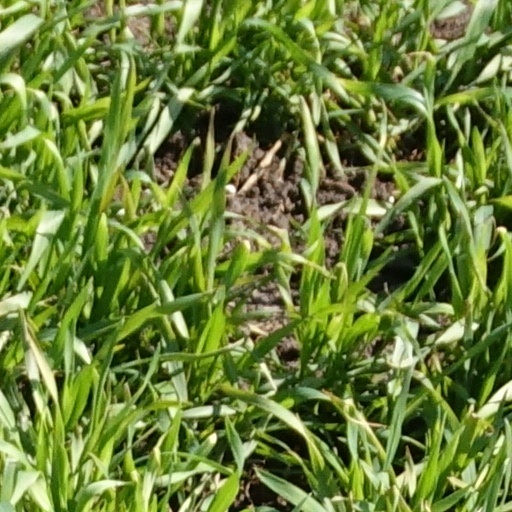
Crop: wheat